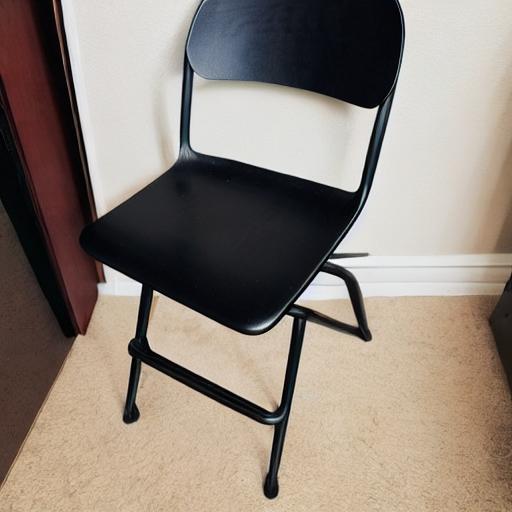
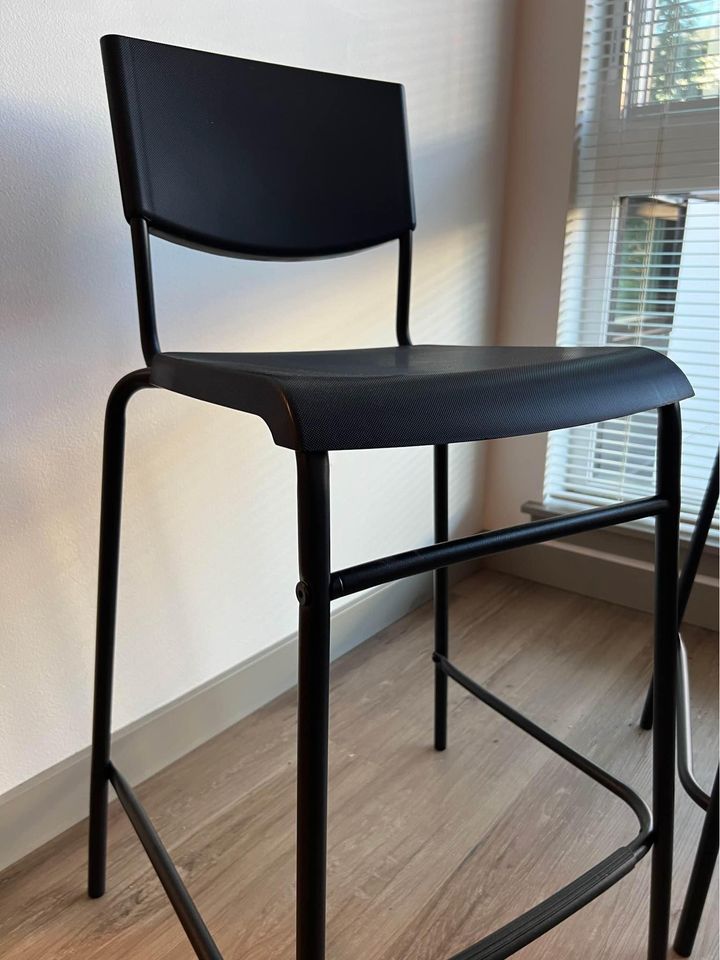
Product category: stool
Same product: no